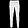
Label: Trouser